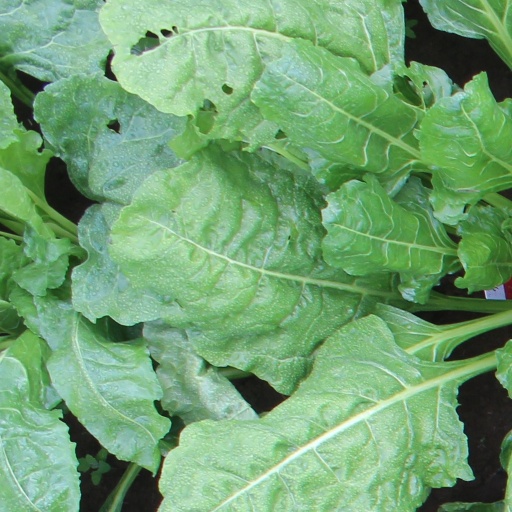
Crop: sugar beet